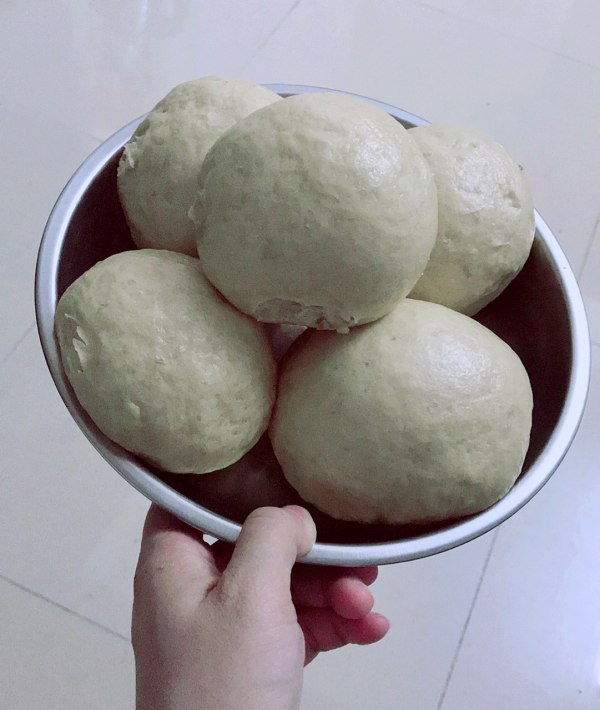
Label: trash